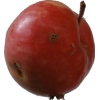
Label: Apple 10